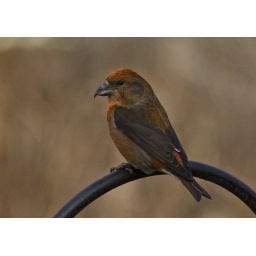
A flock of male and female crossbill visited my feeders this morning... haven't seen them in a couple of years!